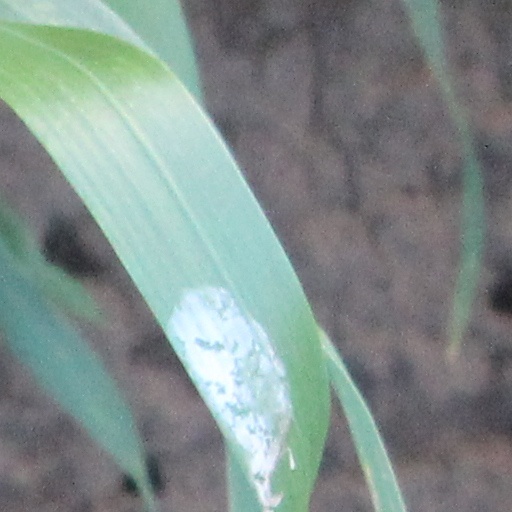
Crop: wheat